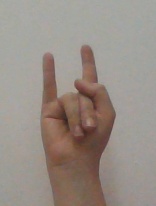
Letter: la